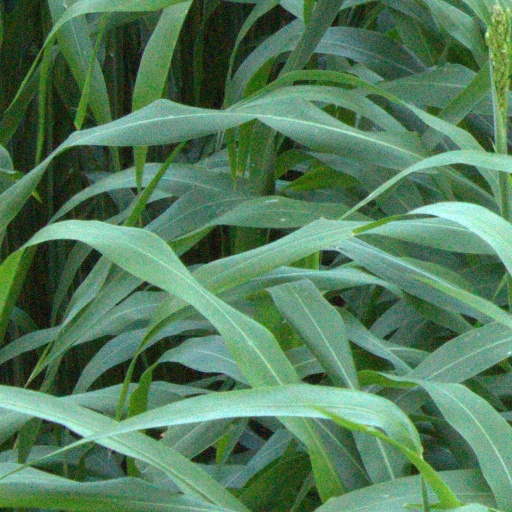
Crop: sorghum